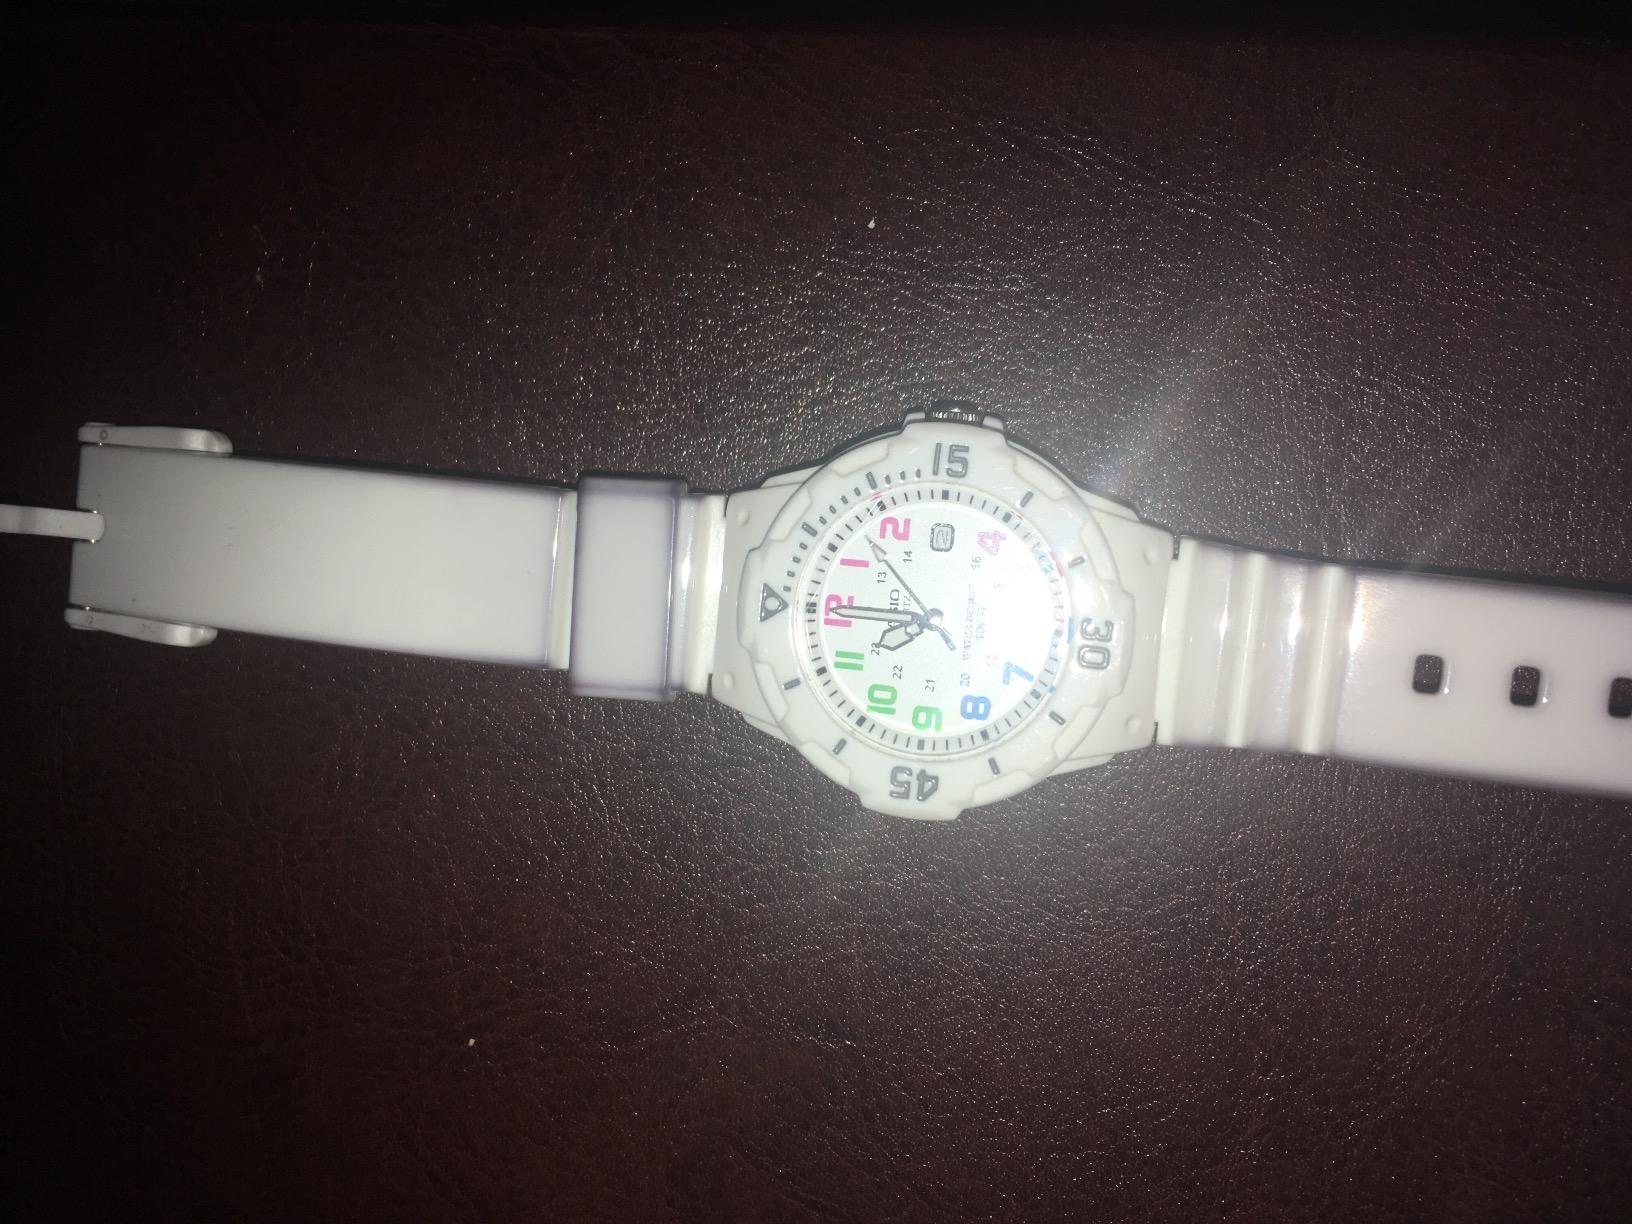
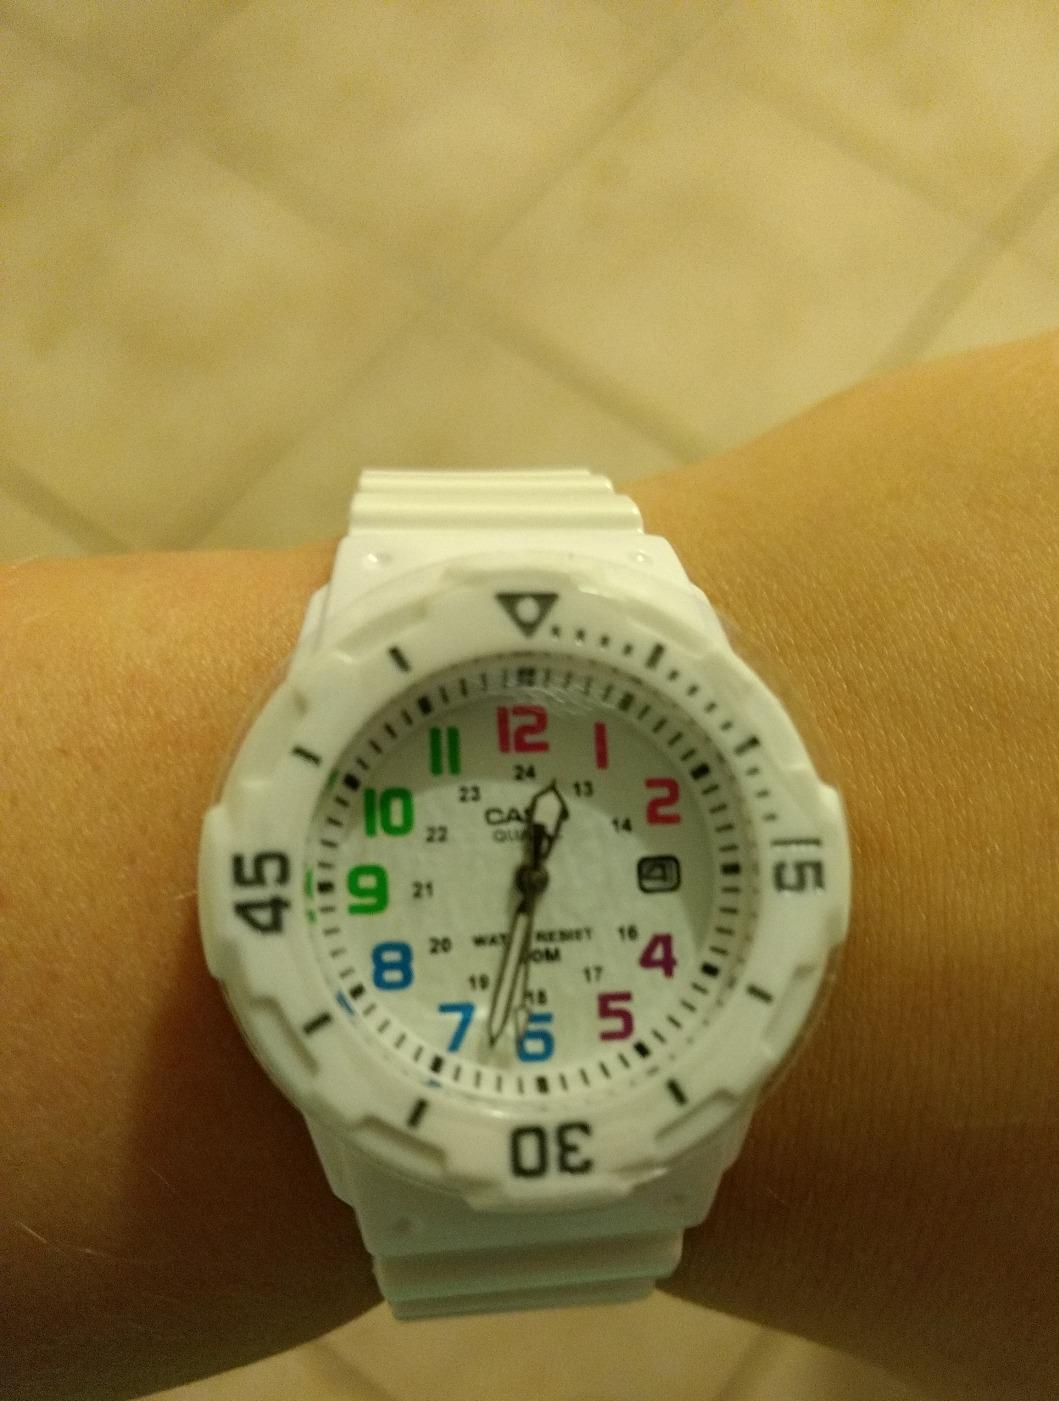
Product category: accessories_watch
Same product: yes